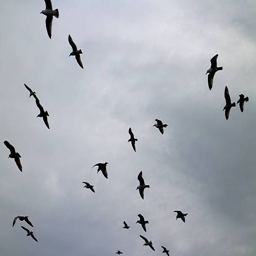
flying seagulls in the dark sky